Viacheslav Ragozin

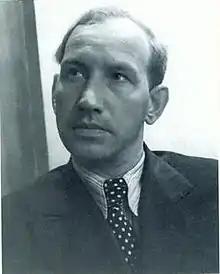

Viacheslav Vasilyevich Ragozin (8 October 1908 – 11 March 1962) was a Soviet chess player, writer and editor. He was world champion in correspondence chess and held the title of Grandmaster in both over-the-board and correspondence chess.